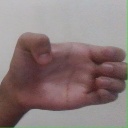
अक्षर: ख